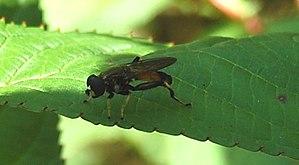
Xylota segnis est une espèce d'insectes diptères brachycères de la famille des syrphidés, de la sous-famille des éristalinés.